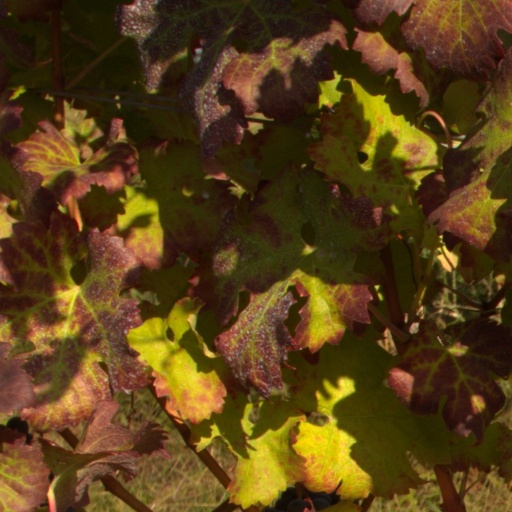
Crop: grape